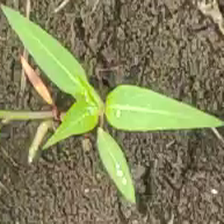
Weed species: Moti_dudhi(Euphorbia_geneculata_L)